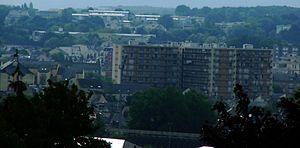
Vue des tours de la chasse-royale au Mans depuis la colline Saint-Vincent.
Les quartiers Hôpital Nord et Chasse Royale sont une partie de la ville du Mans, située dans le secteur nord-ouest.